Constantine, Prince of Hohenzollern-Hechingen

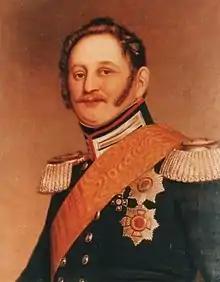

Constantine, Prince of Hohenzollern-Hechingen (Friedrich Wilhelm Konstantin Hermann Thassilo; 16 February 1801 – 3 September 1869), was the last Prince of Hohenzollern-Hechingen. Constantine was the only child of Frederick, Prince of Hohenzollern-Hechingen and his wife, Princess Pauline of Courland, the daughter of the last Duke of Courland, Peter von Biron.